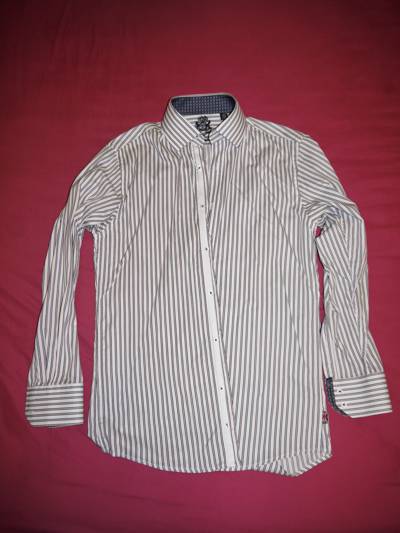
Waste category: clothes